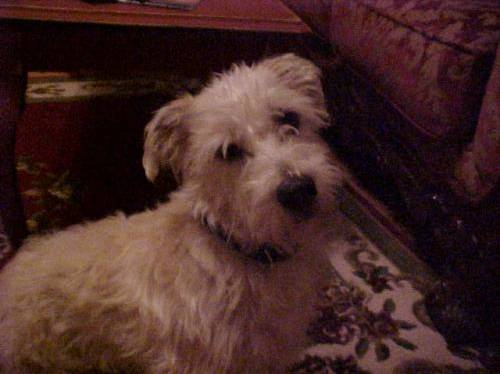
Label: dogs